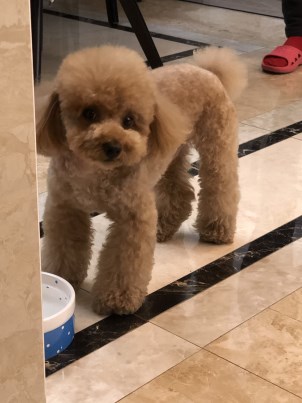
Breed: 7449-n000128-teddy